Dayton Hamvention

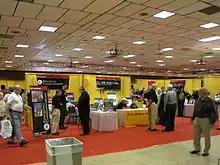
ARRL booth at Hamvention 2010

The Dayton Hamvention is one of the two largest amateur radio conventions (or hamfest) in the world. It is held each May in the Dayton, Ohio area and draws attendees from various parts of the world. Since 2017, it has been held at the Greene County Fairgrounds in Xenia, Ohio near Dayton. Prior to this it was held in late April until 1996 when it changed to mid May at the Hara Arena in Trotwood, Ohio.